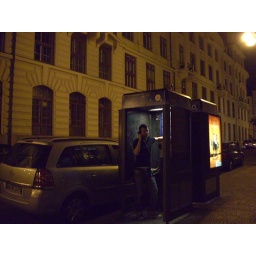
Frank in a telephone box